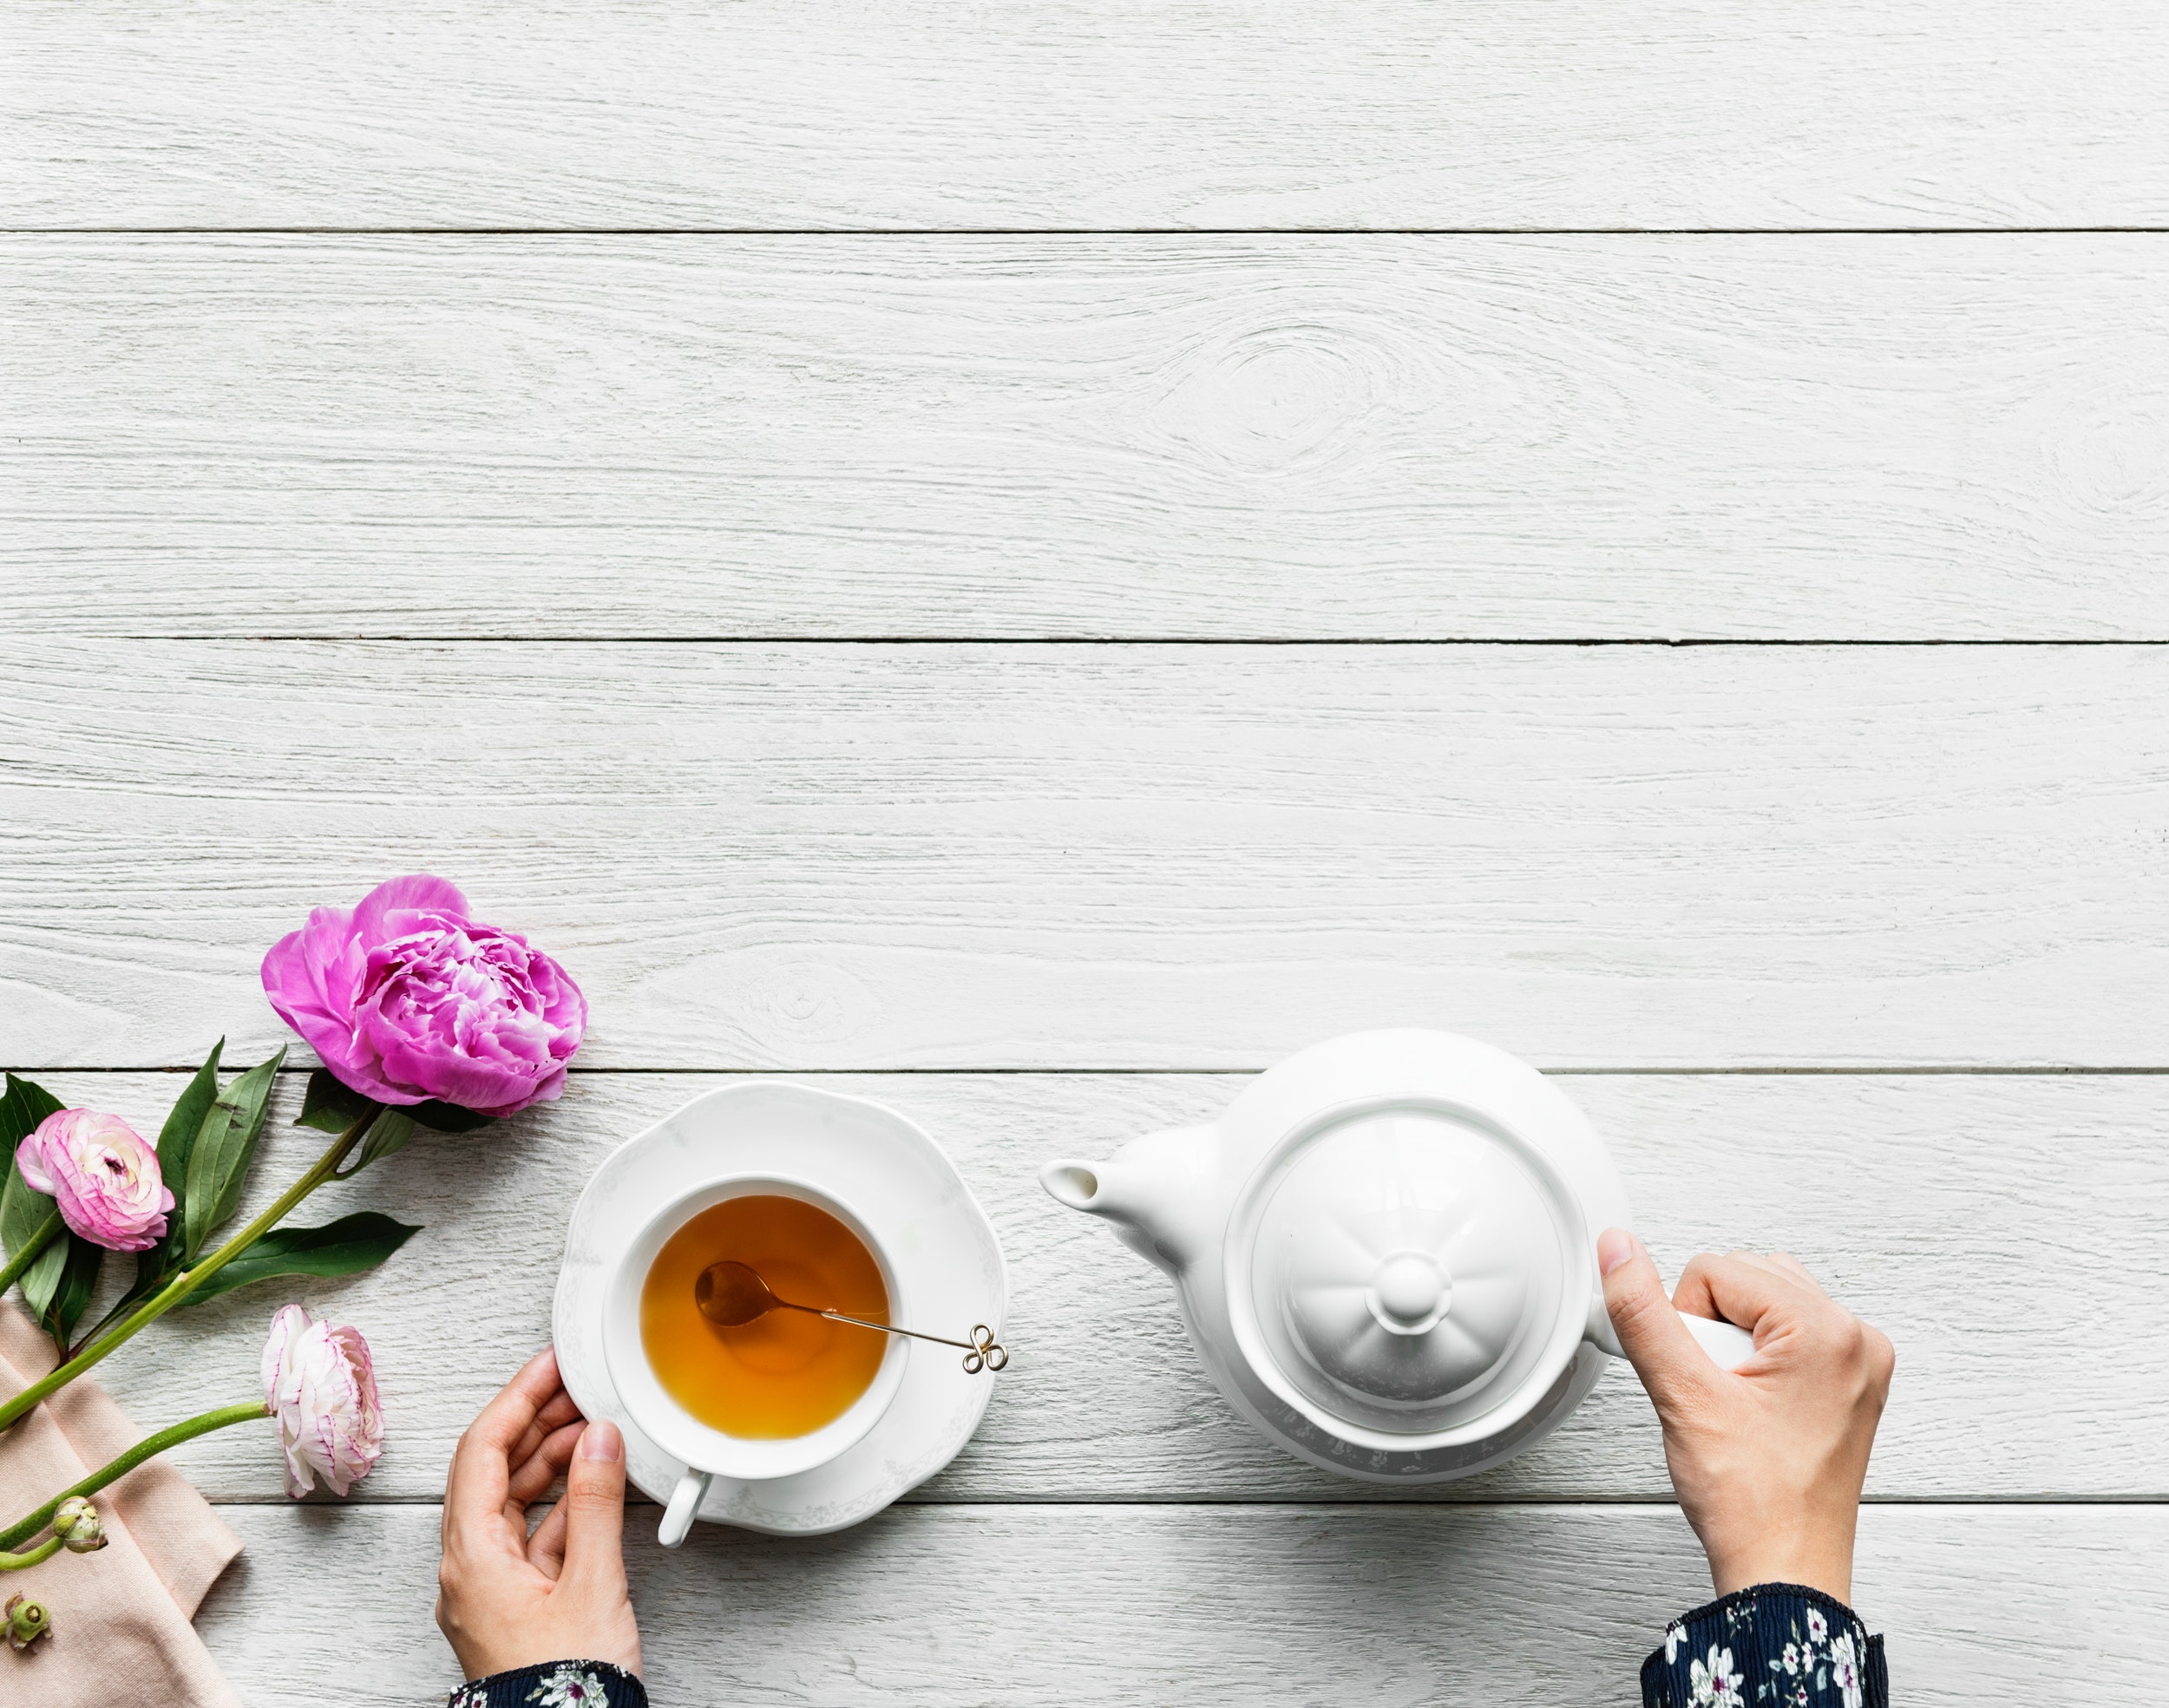
cup, coffee cup, pink, yellow, teacup, table, flower, tableware, chinese herb tea, tea, plant, petal, drink, drinkware, breakfast